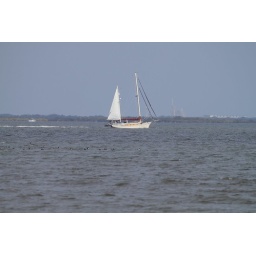
A sailboat in the Indian River with LC-39A and Discovery in the background and some ducks in the foreground.